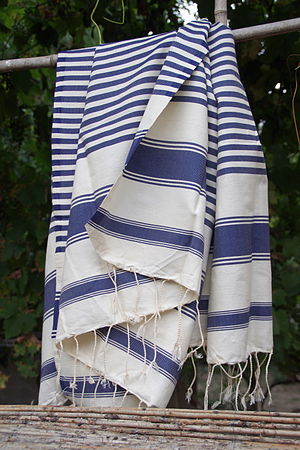
Fouta
Tunesisk fouta
En Fouta er et oprindeligt tunesisk tøj og håndklæde, som traditionelt bliver brugt i badehuse i Nordafrika. I dag anvendes fouta også som strandtæpper, duge og sofaplaider.